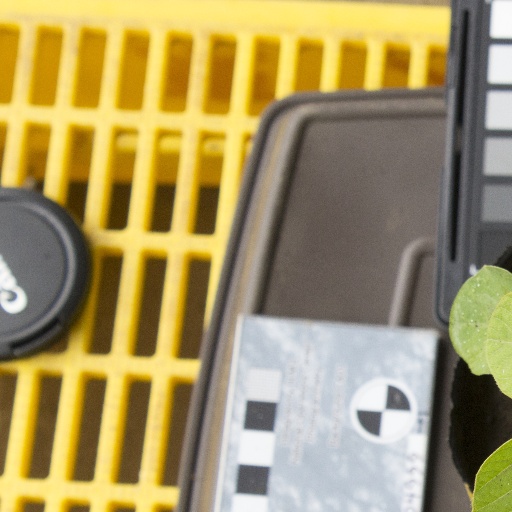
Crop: soybean